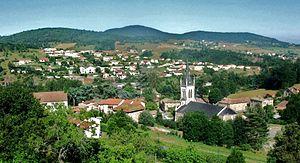
Saint-Marcel-lès-Annonay vue générale
Saint-Marcel-lès-Annonay est une commune française, située dans le nord du département de l'Ardèche en région Auvergne-Rhône-Alpes.